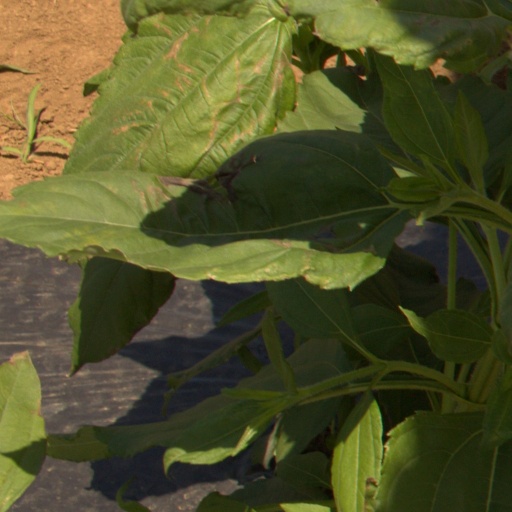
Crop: Jerusalem artichoke